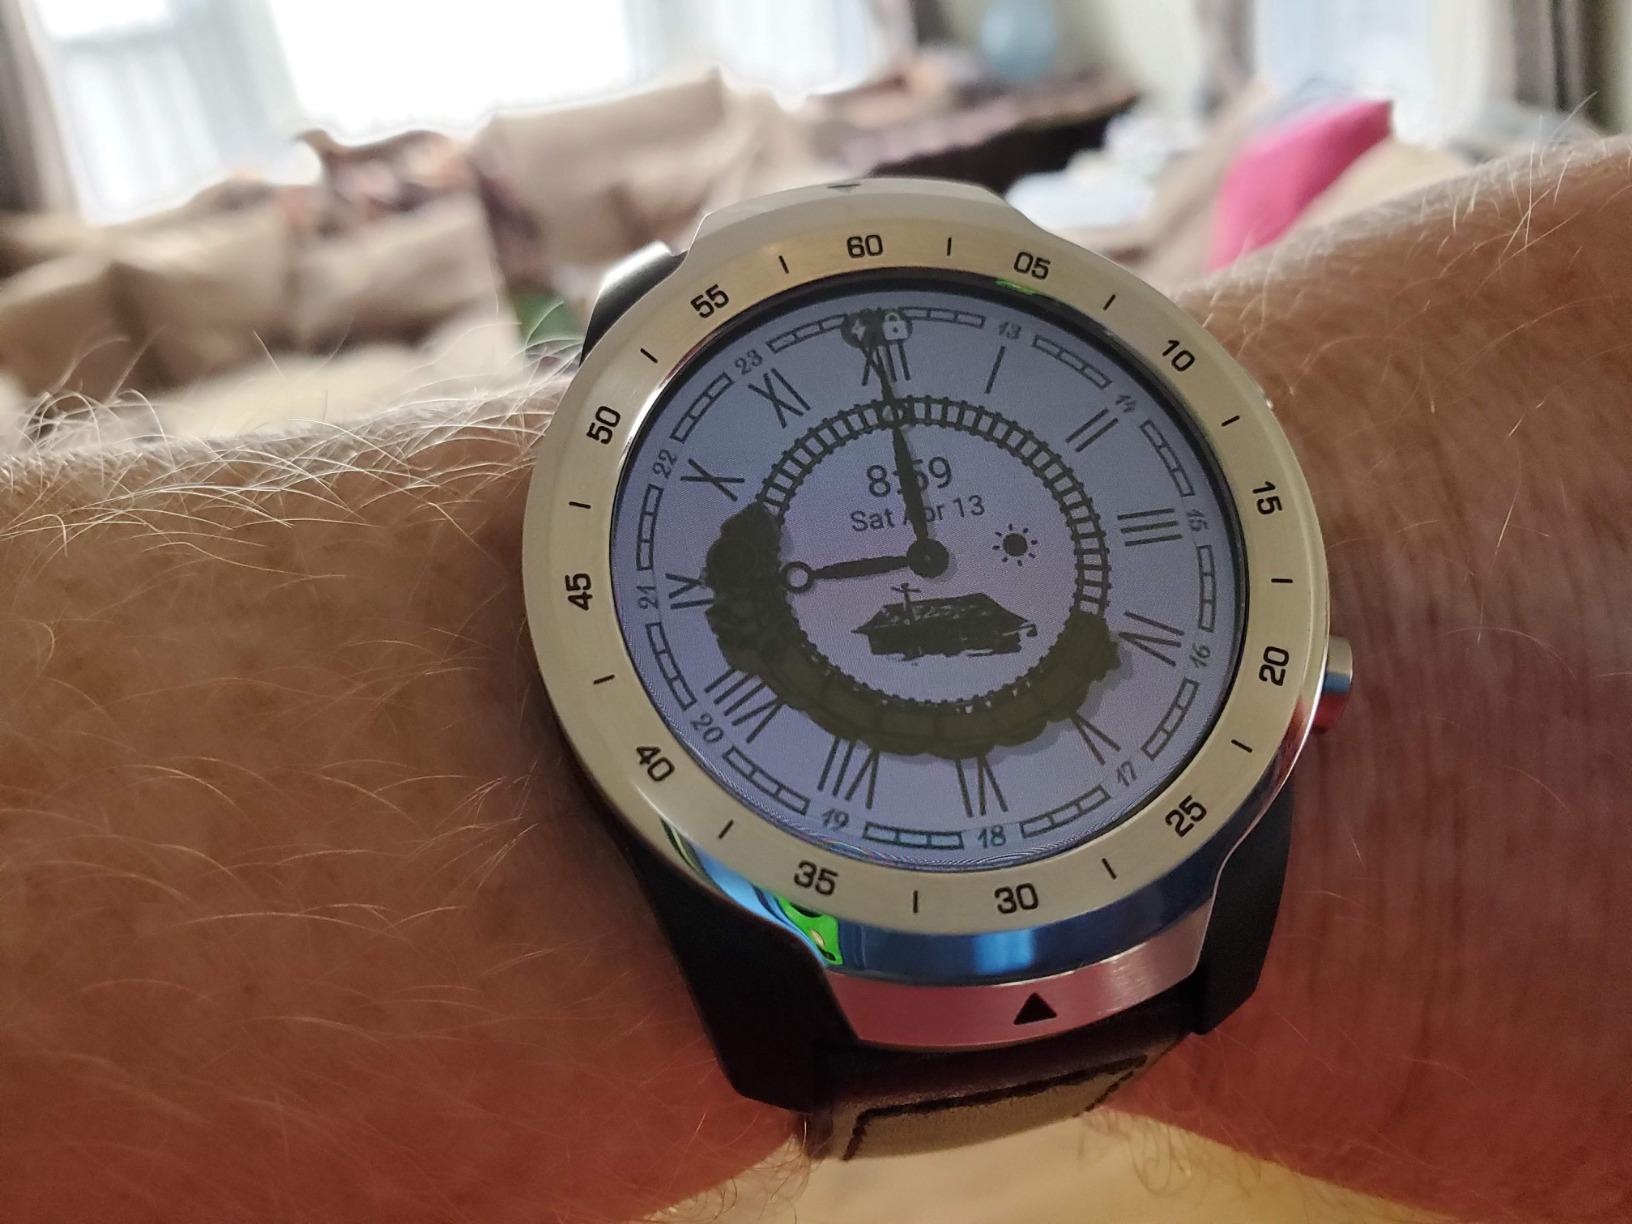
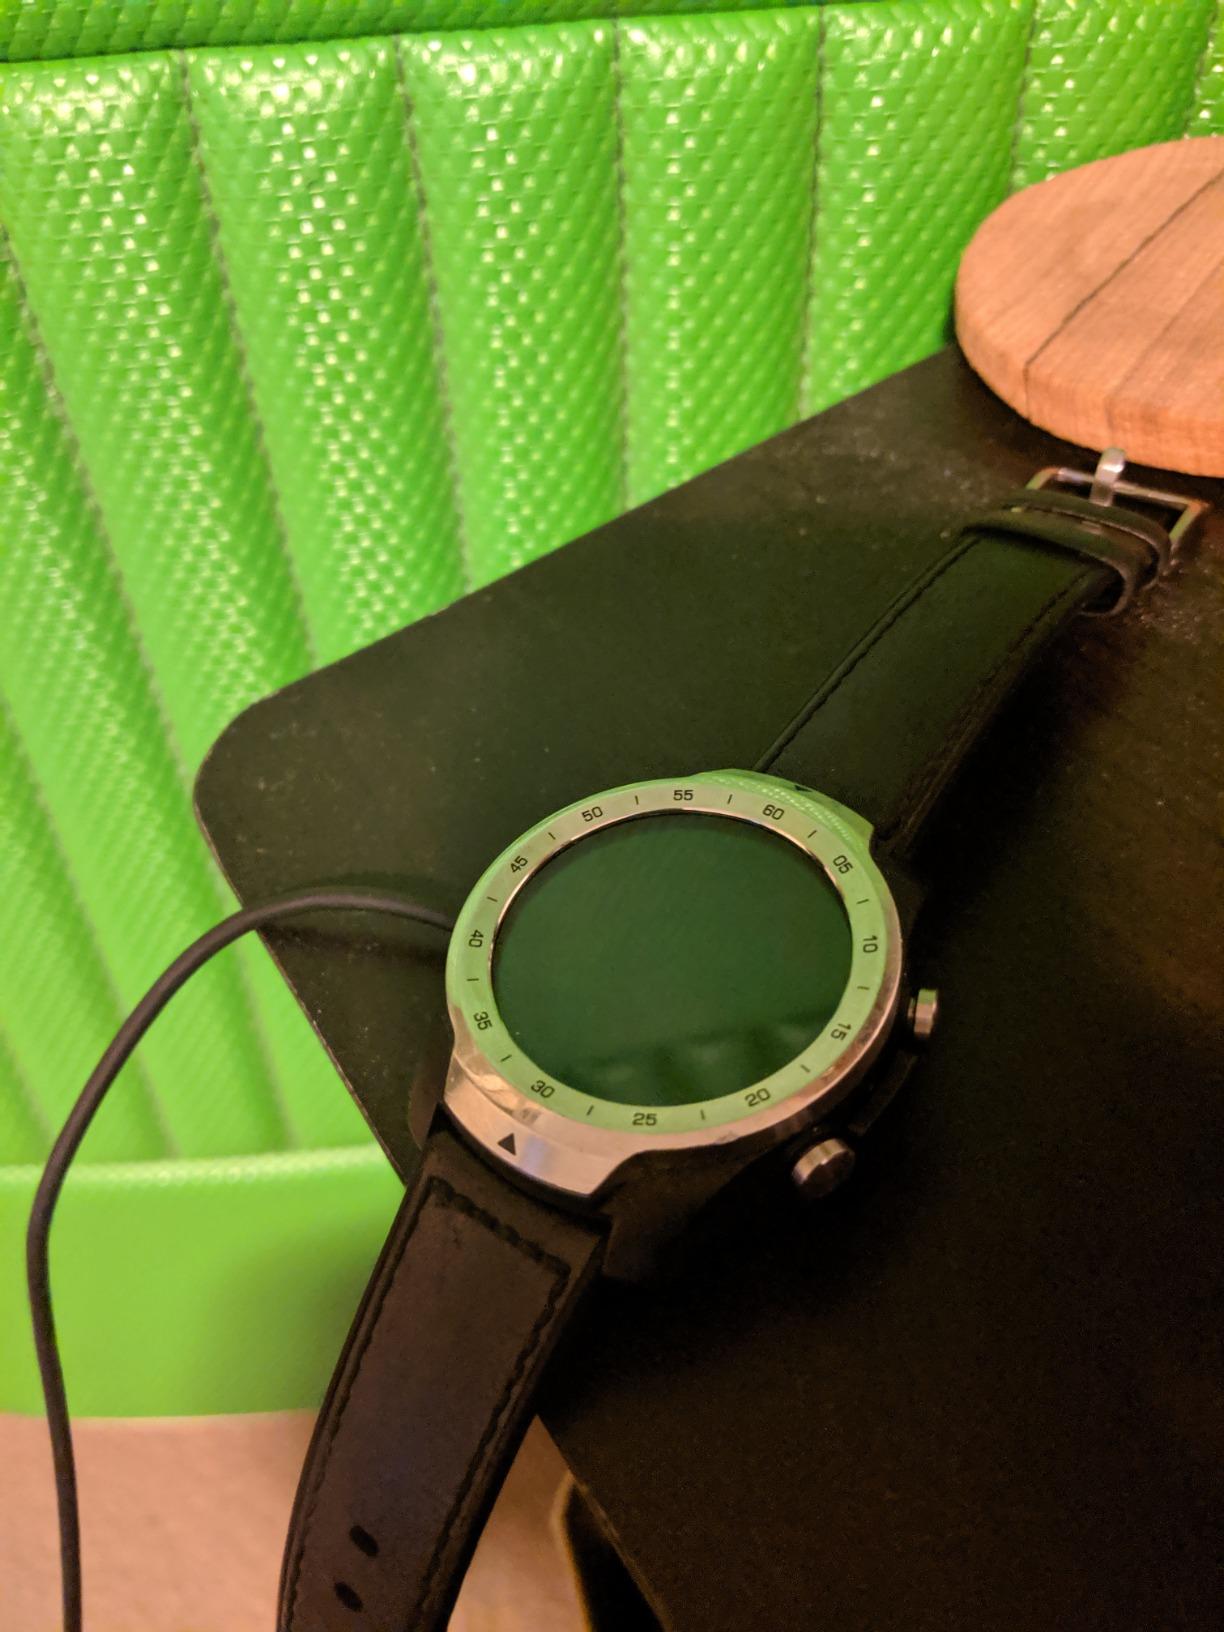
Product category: smartwatch
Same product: yes